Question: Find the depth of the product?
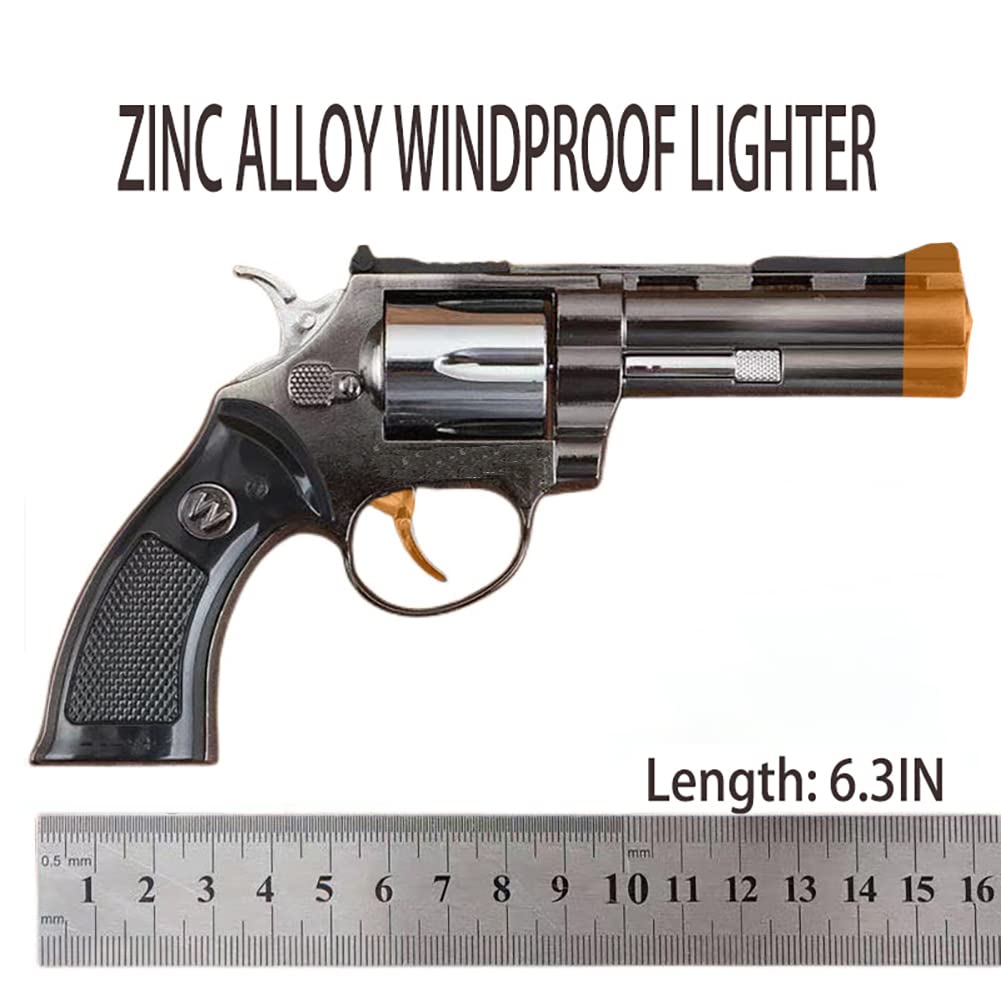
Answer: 6.3 inch